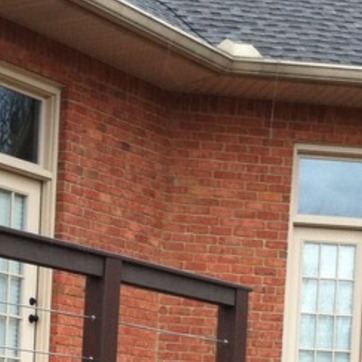
Material: brick